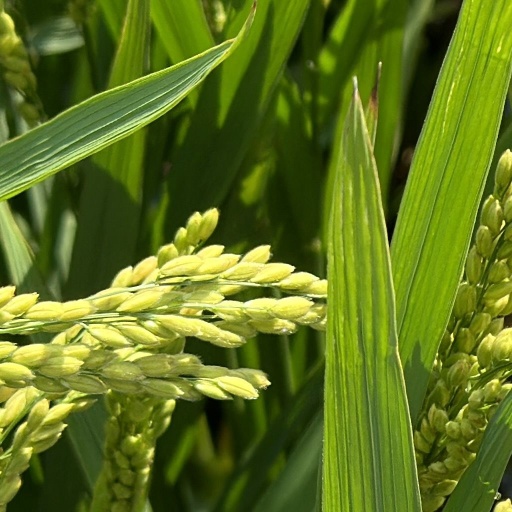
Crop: rice